Plzeň Region

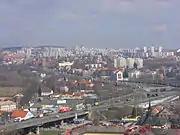
View at residential areas of Plzeň

As of 1 January 2019, the total population of the region was 584,672 inhabitants. Almost 30% of the inhabitants reside in Plzeň which is the fourth largest city in the Czech Republic with 172 thousand inhabitants. There are 56 towns in the region, which account for 67% of the total population. More than 33% of the population lives in municipalities with less than 2,000 inhabitants.